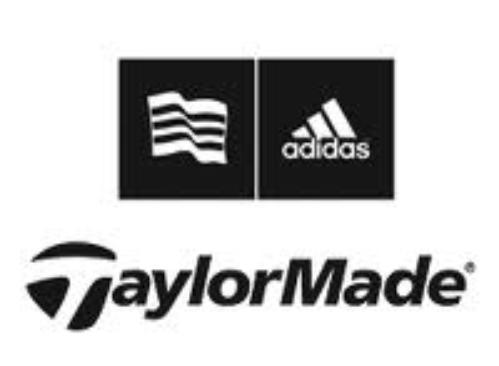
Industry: Sports